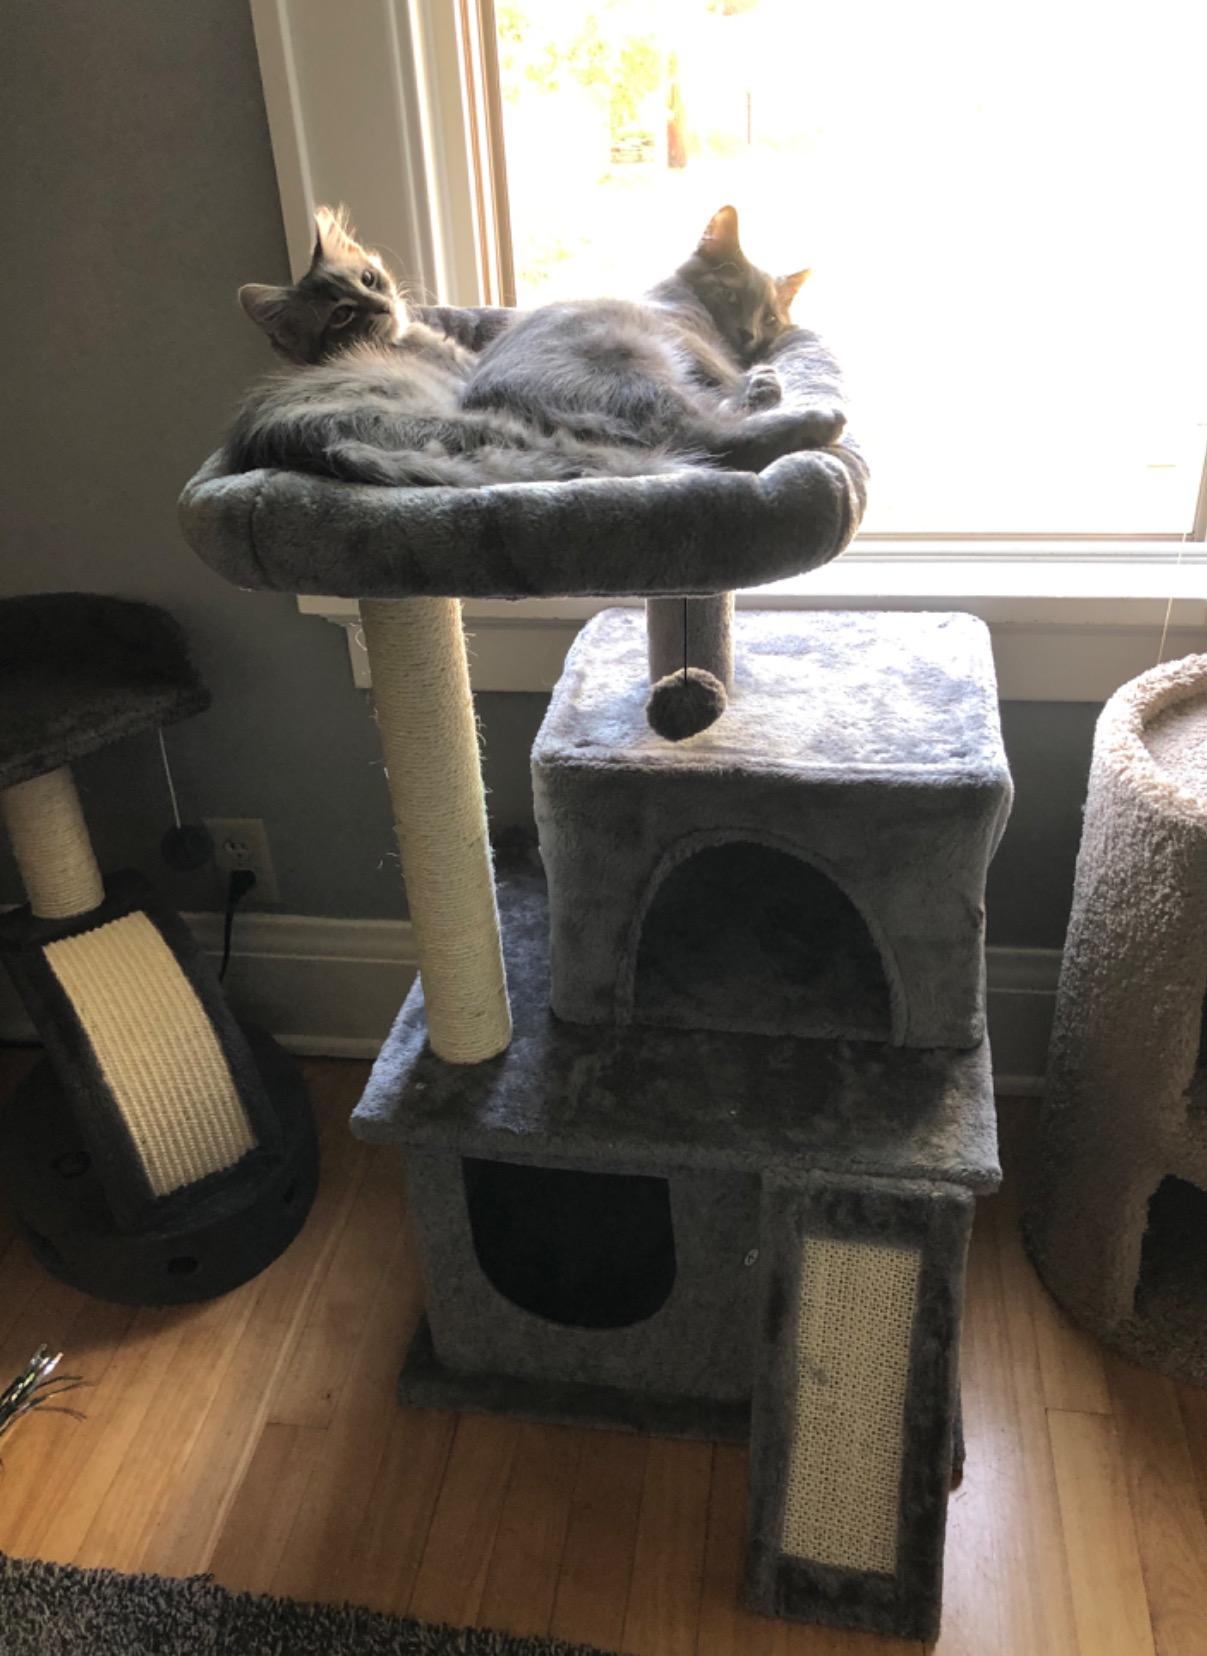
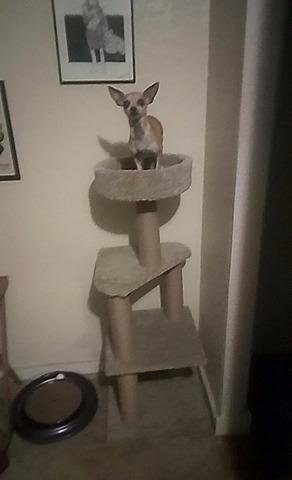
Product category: items_cat tree
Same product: no